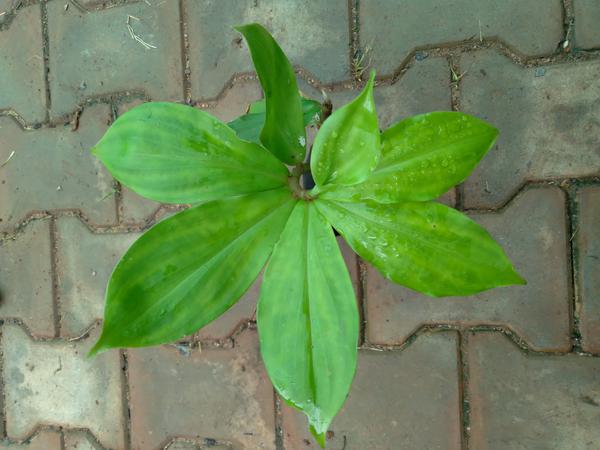
Plant: Insulin